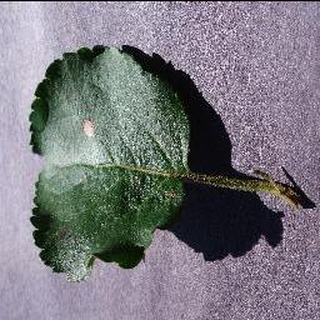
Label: apple_black_rot